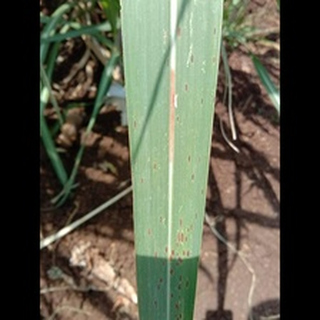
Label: sugarcane_rust